Hunan Martyr's Park

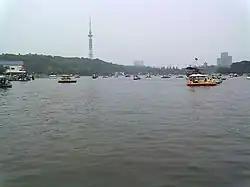
The Nianjia Lake in Hunan Martyr's Park.

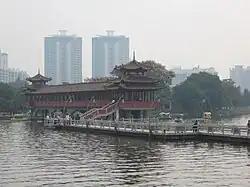
The Yingfeng Bridge.

The Yingfeng Bridge across the coast and islands is that the imitation Song-dynasty-style built of wood and bricks, with more than long.